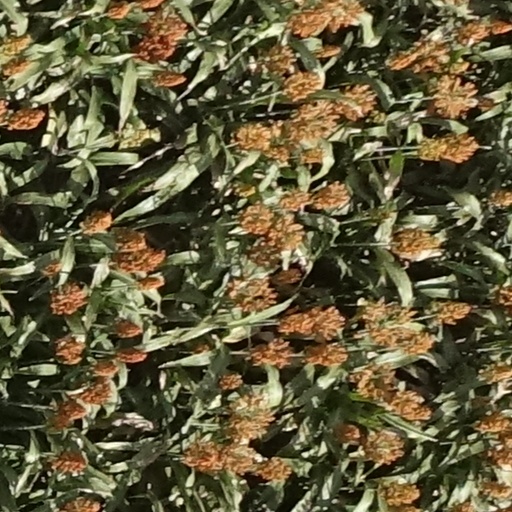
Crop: sorghum